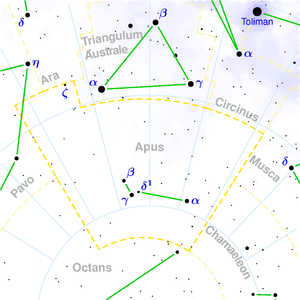
Paradisfuglen
Stjernebilledet Paradisfuglen (Apus).
Paradisfuglen er et stjernebillede på den sydlige himmelkugle.